Patrick O'Sullivan (Queensland politician)

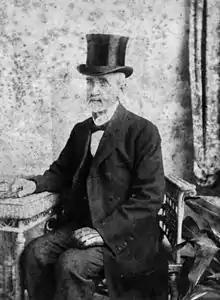

Patrick O'Sullivan (14 March 1818 – 29 February 1904) was an Australian politician who served as a member of the Queensland Legislative Assembly.